John Bowring

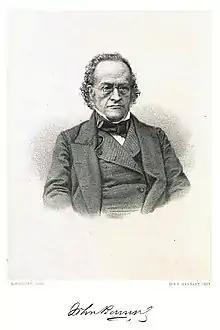
Sir John Bowring, 4th Governor of Hong Kong

Bowring distinguished himself as an advocate of decimal currency. On 27 April 1847, he addressed the House of Commons on the merits of decimalisation. He agreed to a compromise that directly led to the issue of the florin (one-tenth of a pound sterling), introduced as a first step in 1848, by way of pattern coins not issued for circulation, and in 1849 as a circulating coin known as the 'Godless' Florin due to it omitting the words 'DEI GRATIA' in the obverse legend. As the 1849 coins proved unpopular, the coins were redesigned accordingly and went into general production 3 years later in 1852 and became known as 'Gothic Head' Florins remaining in production until 1887. He lost his seat in 1849 but went on to publish a work entitled "The Decimal System in Numbers, Coins and Accounts" in 1854.